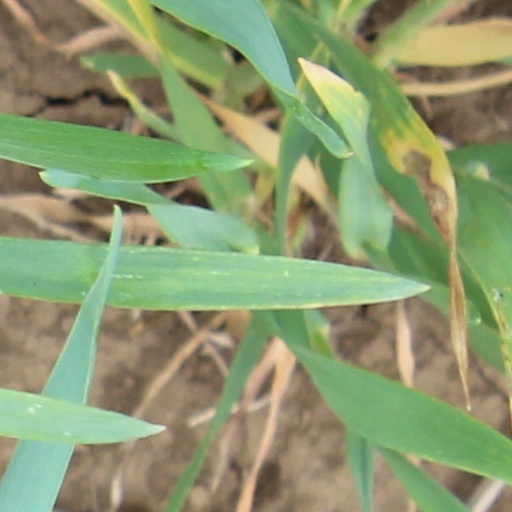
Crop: wheat